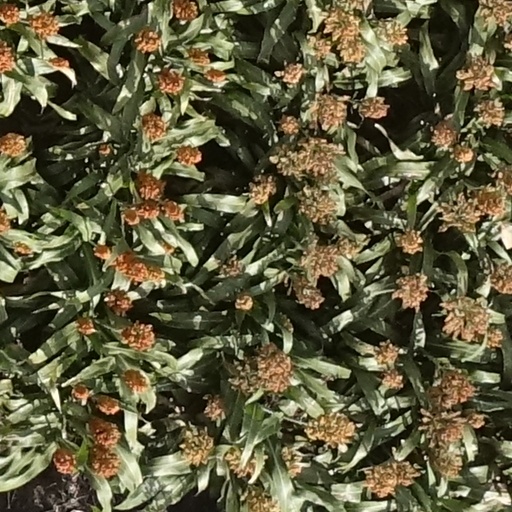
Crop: sorghum